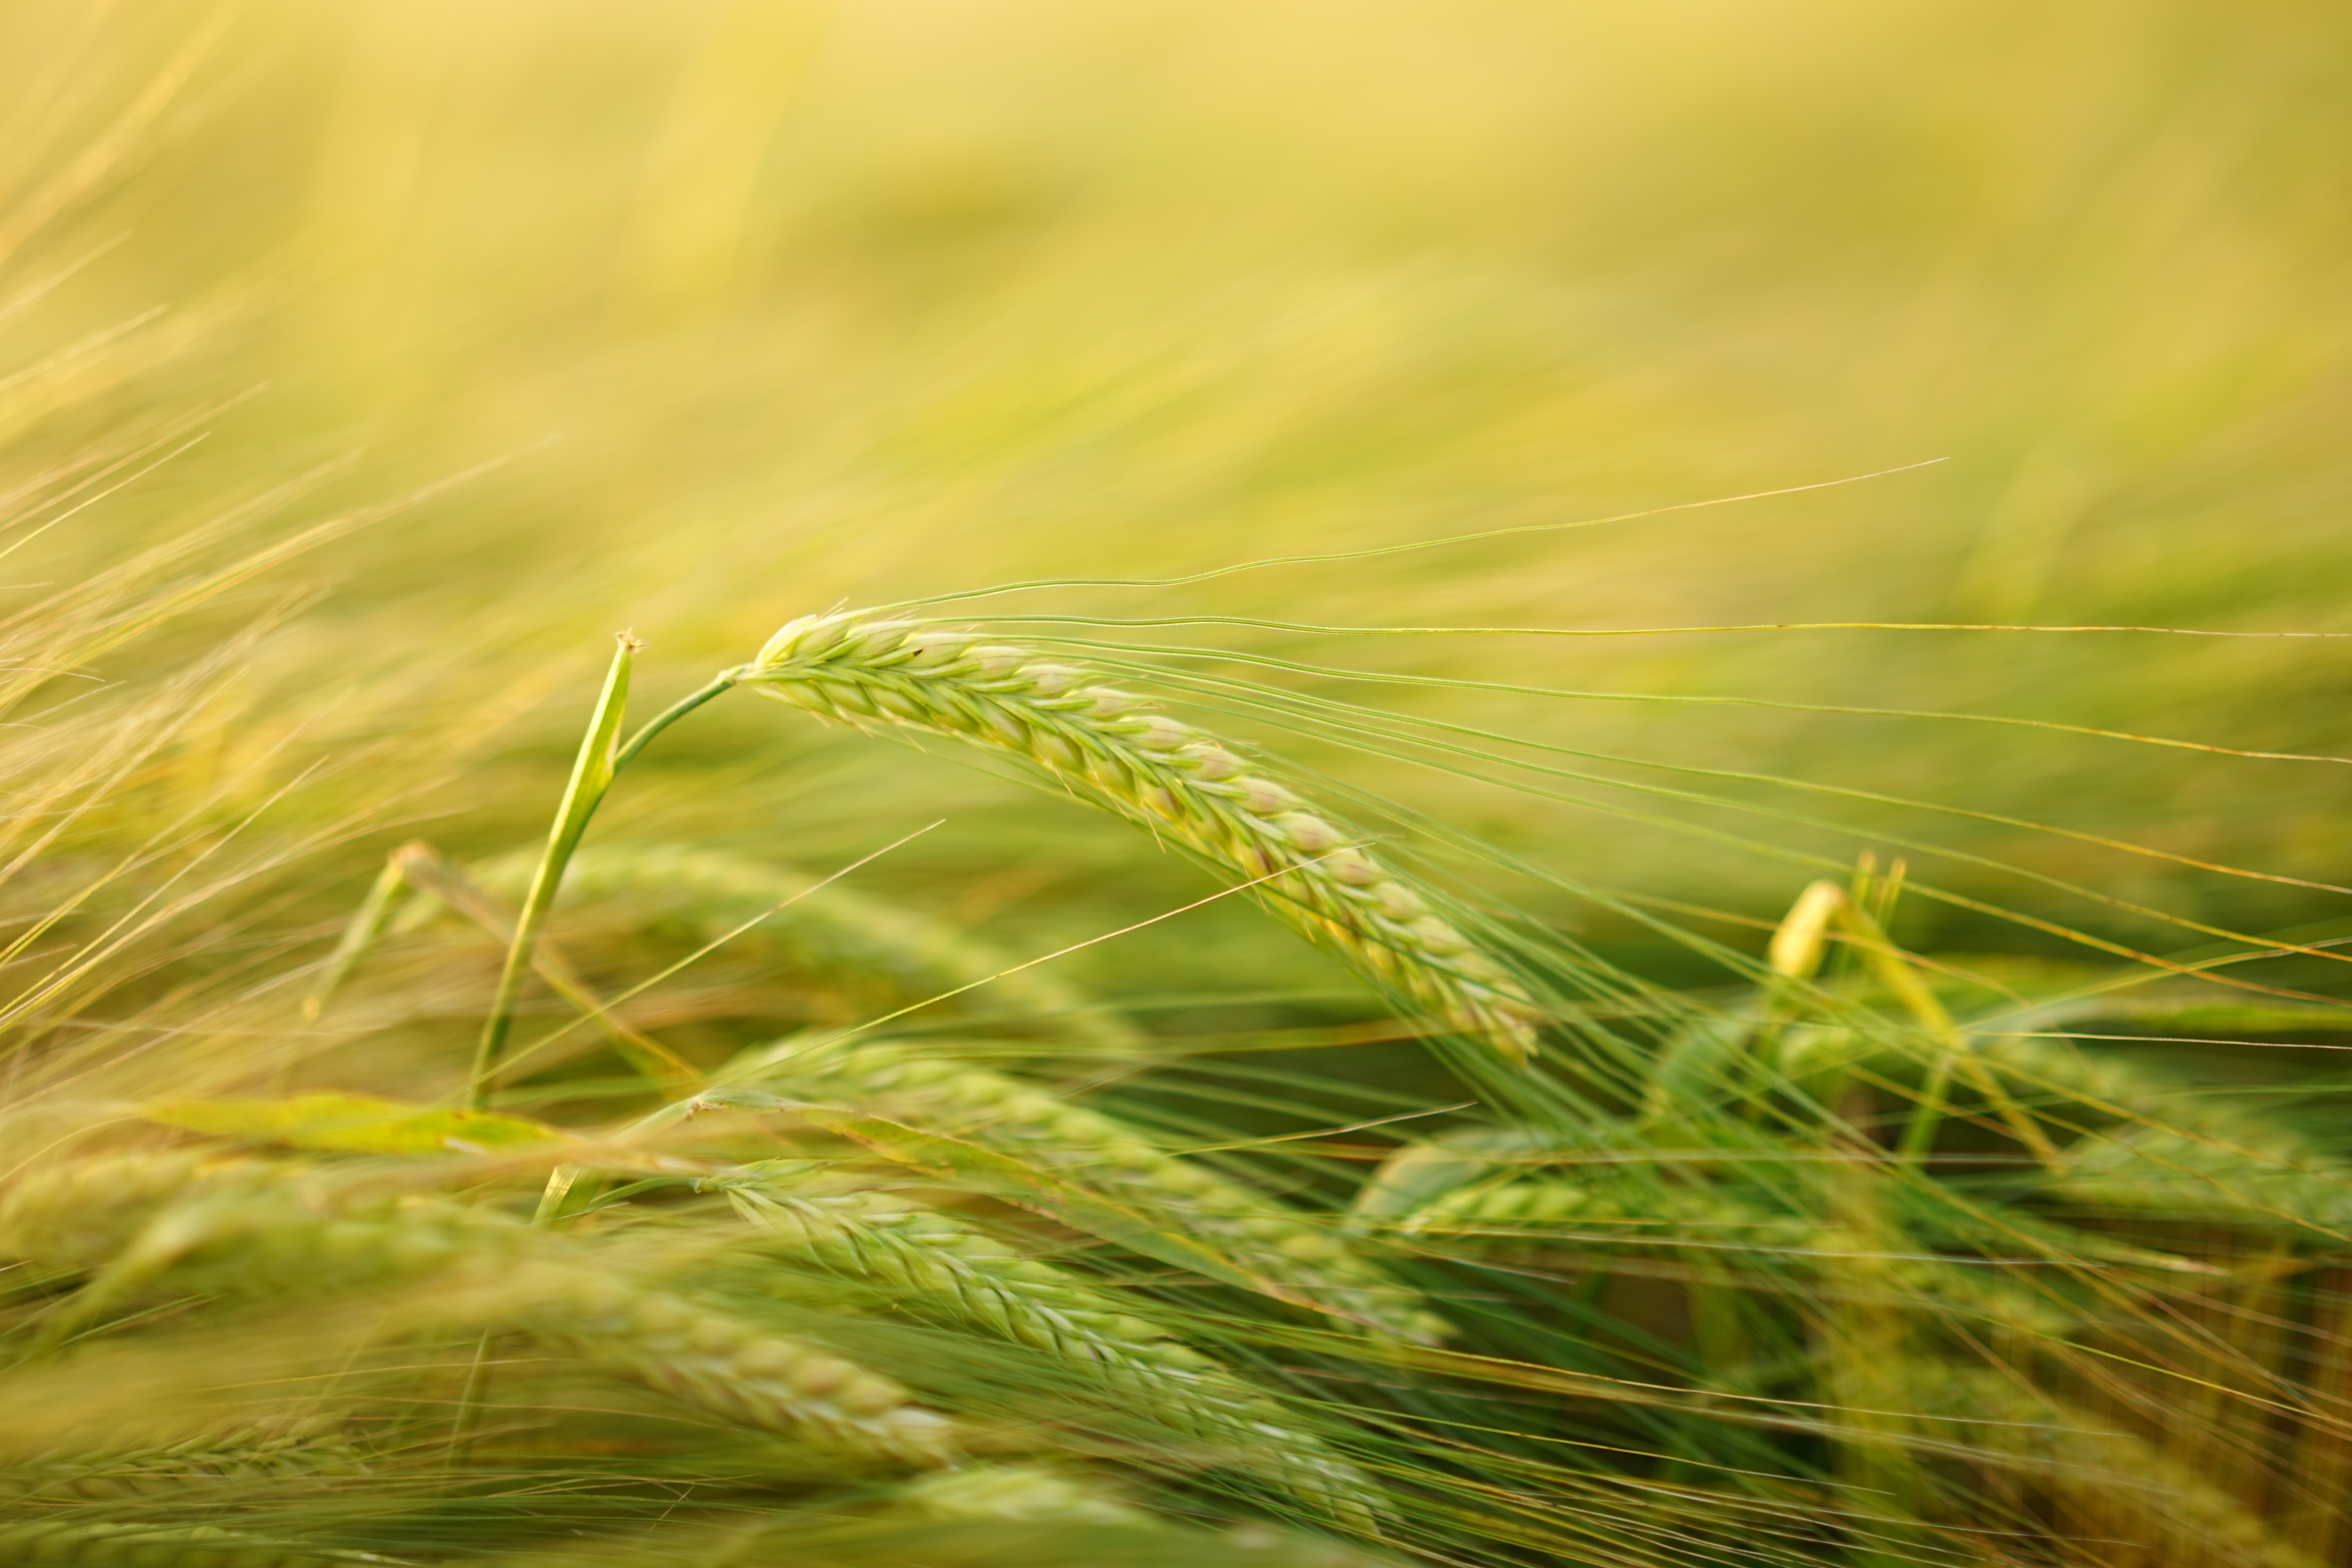
nature, grass, plant, field, barley, wheat, grain, prairie, food, green, crop, ear, agriculture, spike, cereal, stalk, cultivation, close up, grassland, rye, cornfield, cereals, macro photography, halme, flowering plant, commodity, barley field, stengel, hordeum vulgare, triticale, getreideanbau, hordeum, grass family, plant stem, land plant, food grain, einkorn wheat, hordeum licorice, poaceae getreideart, barley cultivation